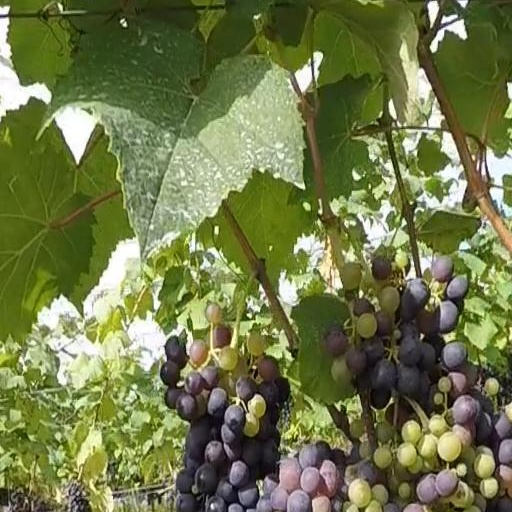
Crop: grape